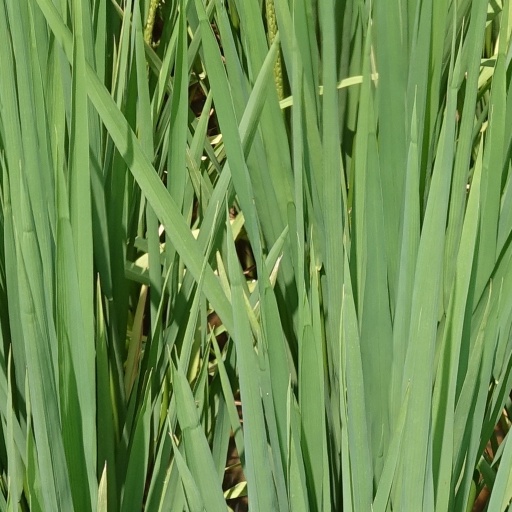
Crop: rice